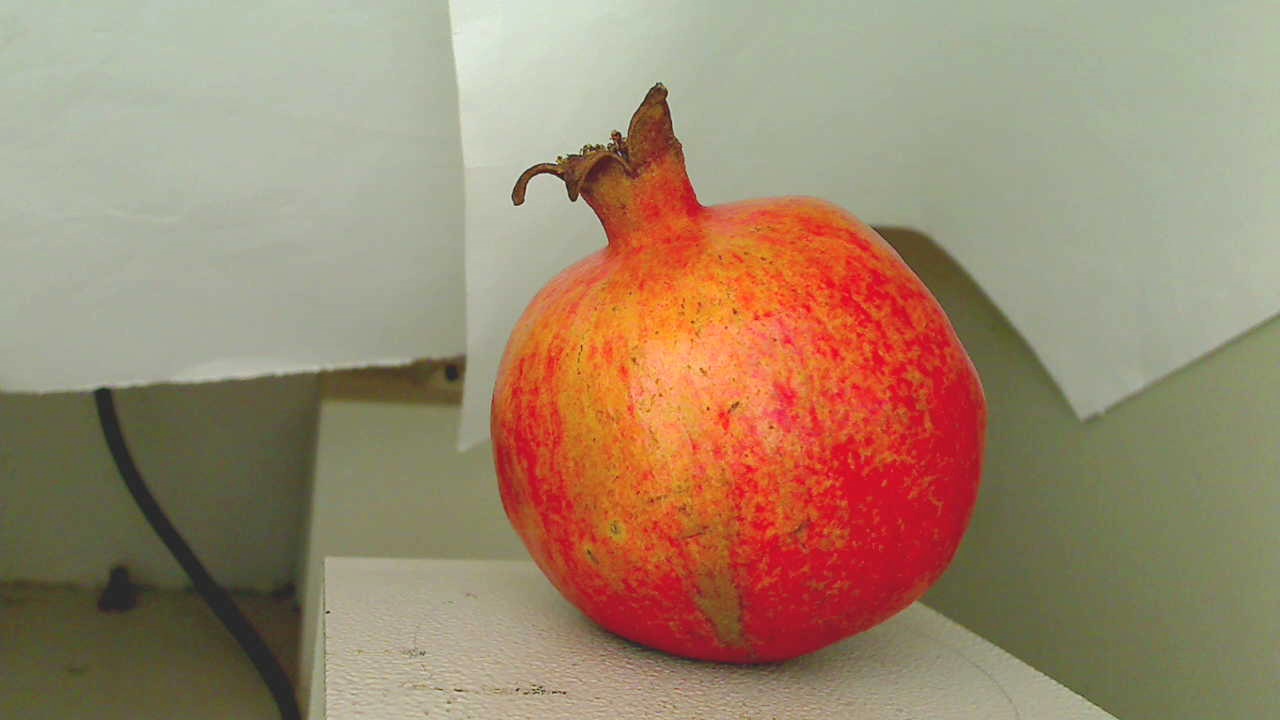
Grade: grade-3
Quality: quality-4